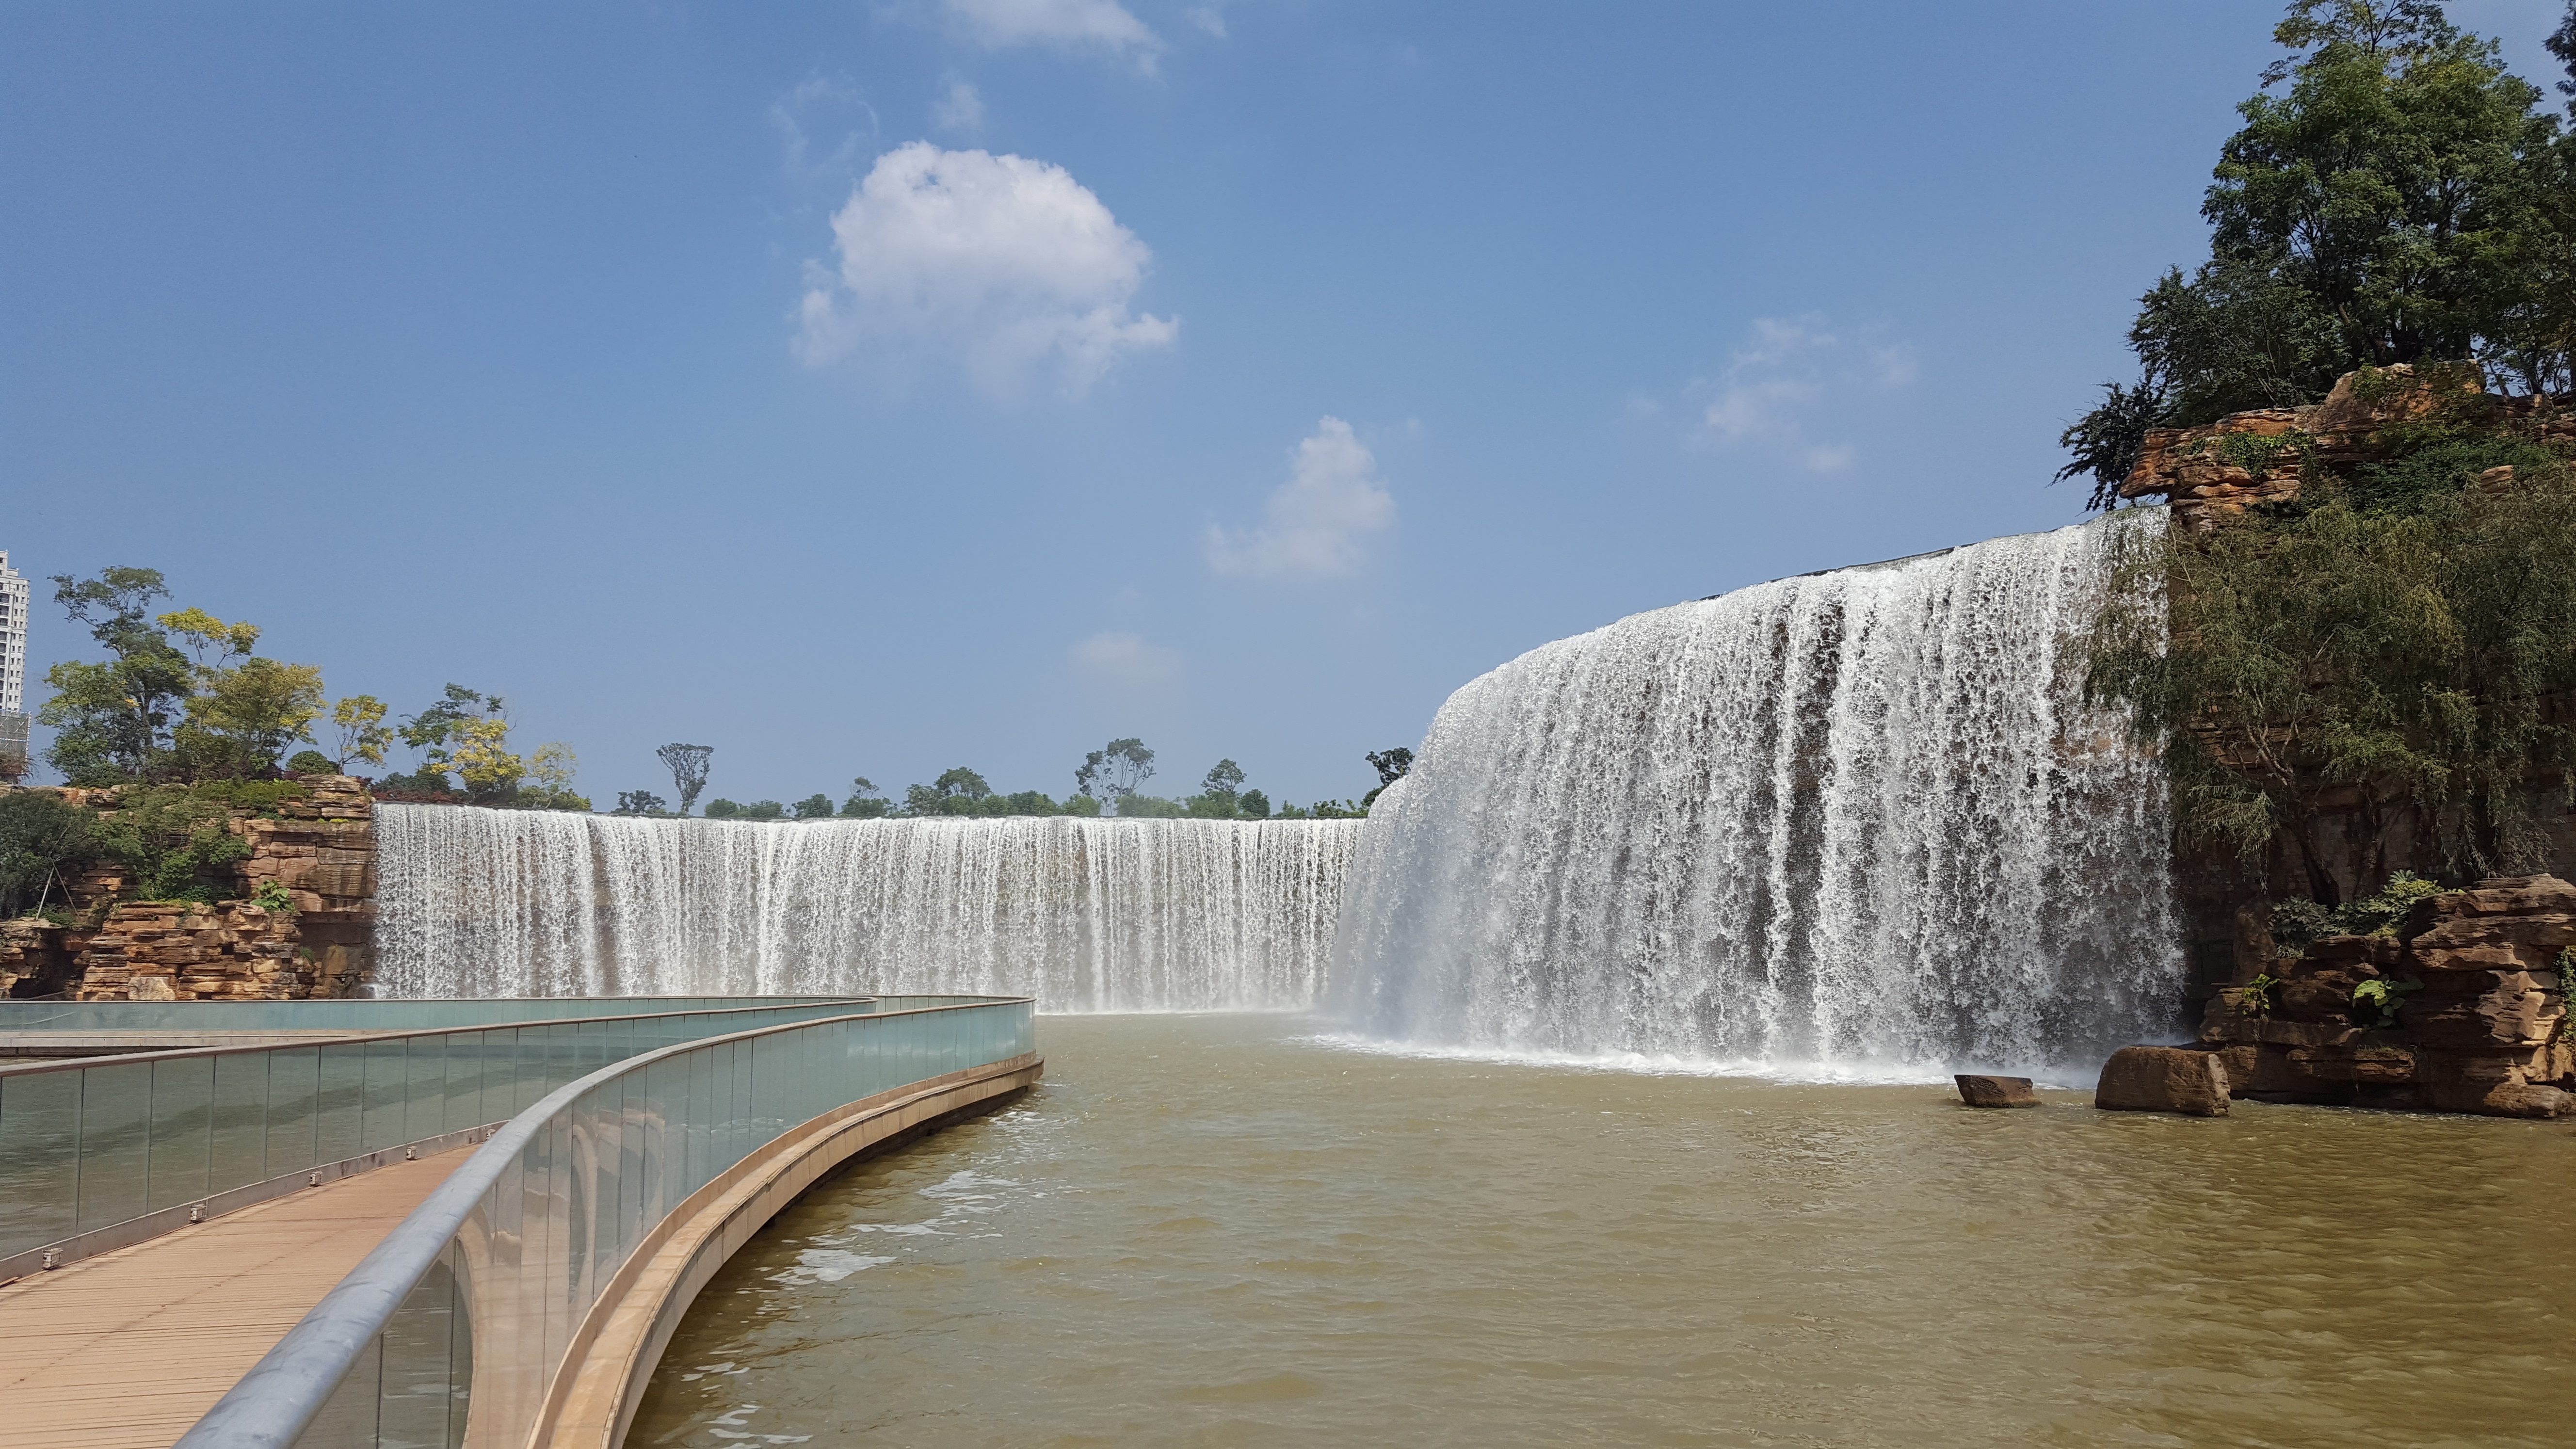
water, waterfall, river, vacation, park, dam, reservoir, waterway, body of water, water feature